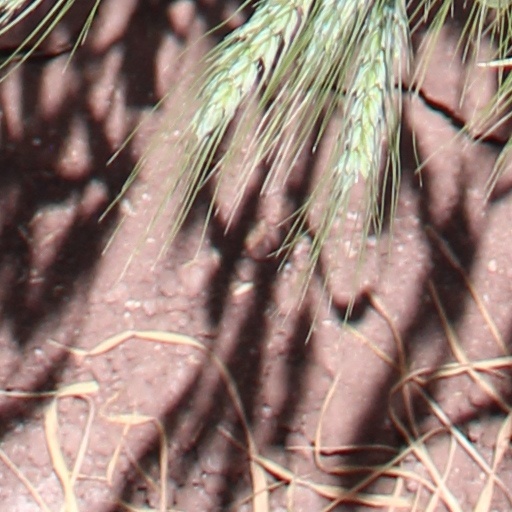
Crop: wheat